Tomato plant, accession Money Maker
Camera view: bottom (45 deg); turntable rotation: 270 degrees
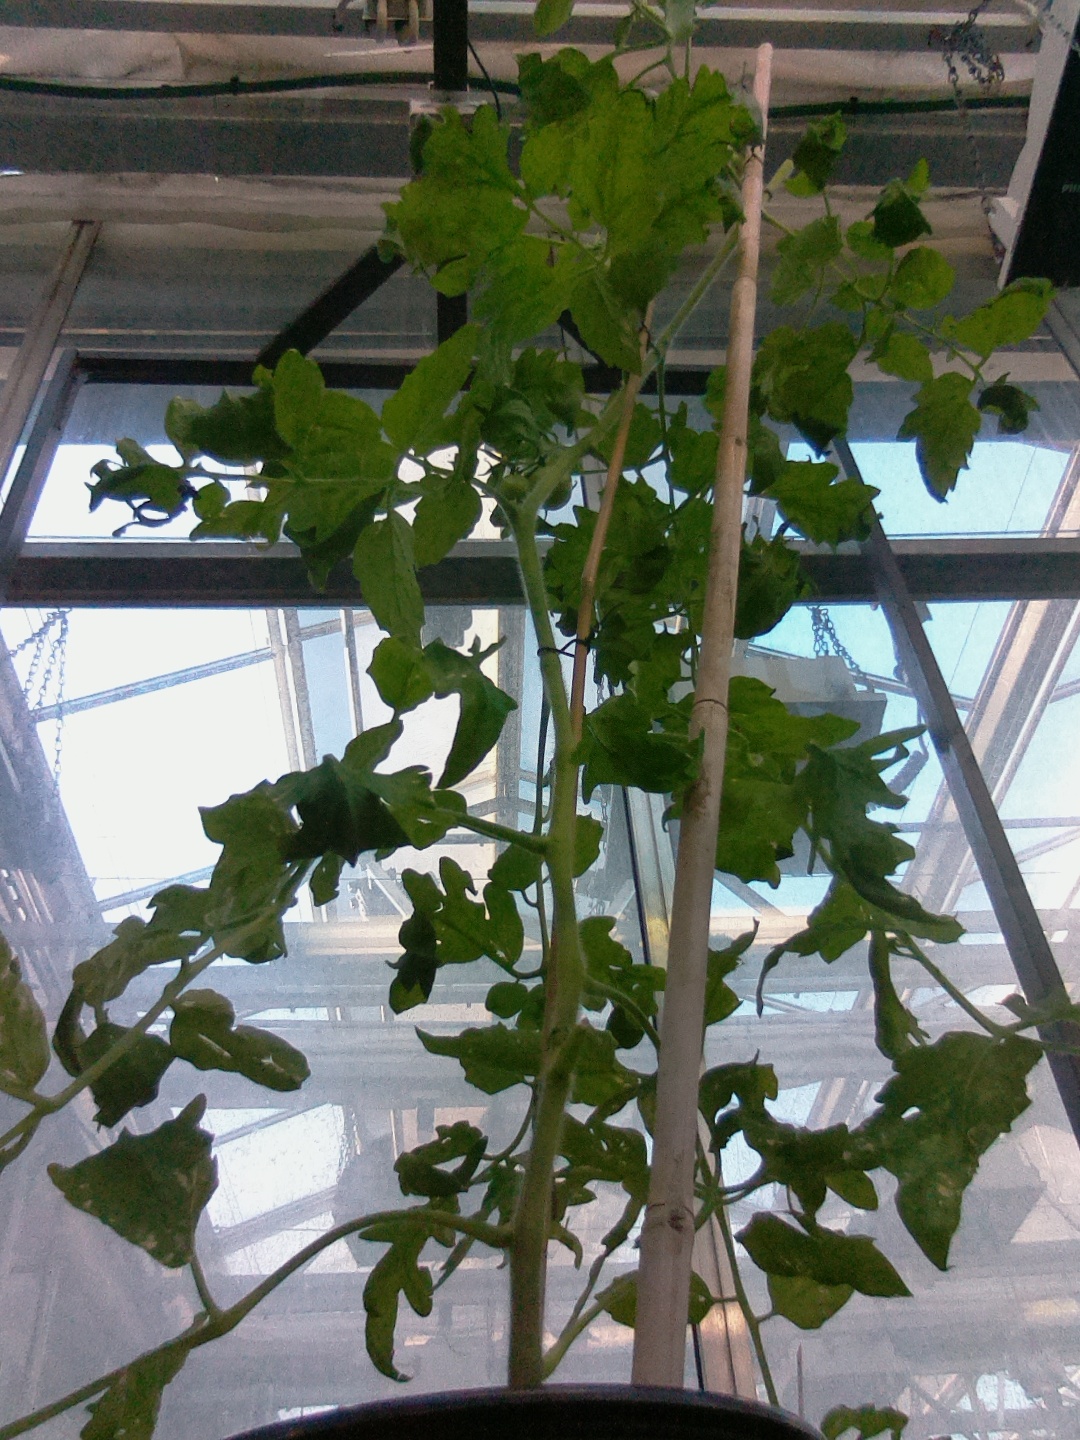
BBCH growth stage 71: 10%-20% of final fruit size